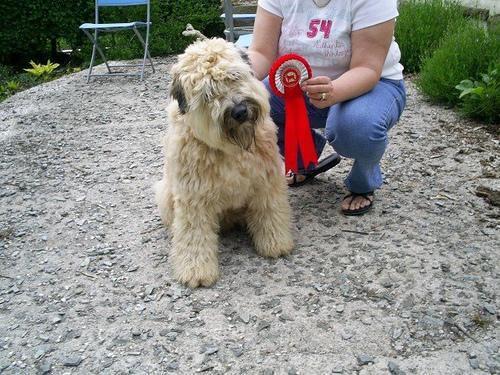
wheaten terrier